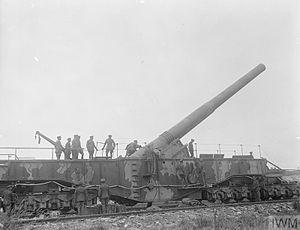
Le roi George V inspecte le H.M. Gun ""Boche Buster"", canon naval de 14 pouces monté sur chemin de fer, à Marœuil, à 10 km au nord-ouest d'Arras, en France, le 8 Août 1918 (durant la Bataille d'Amiens). Rem: D'autres photographies montrent Boche Buster, souligné, peint sur le canon, cette photo n'est pas le cas. Boche Buster semble peut être être légèrement peints sur le côté de l'avant au-dessus de la structure des bogies."
Arras [aʁɑːs] est une commune française située dans le département du Pas-de-Calais en région Hauts-de-France.